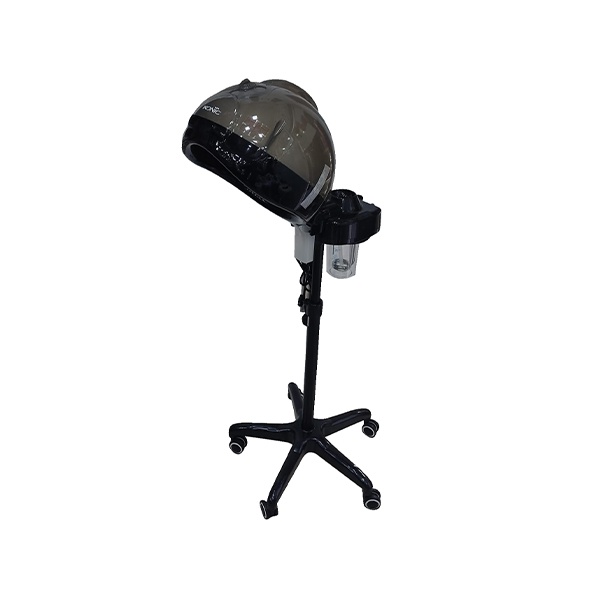
Ikonic Hair Steamer Ik-150B
Transform your hair care routine with the AKIKO Head Steamer , designed to deliver deep hydration, nourishment, and enhanced hair health. This high-performance steamer features an advanced water inlet with a heating coil and a hot air temperature control switch , ensuring optimal steam distribution for maximum absorption.
Brand: Ikonic Furniture
Category: Health & Beauty > Personal Care > Hair Care > Hair Steamers & Heat Caps